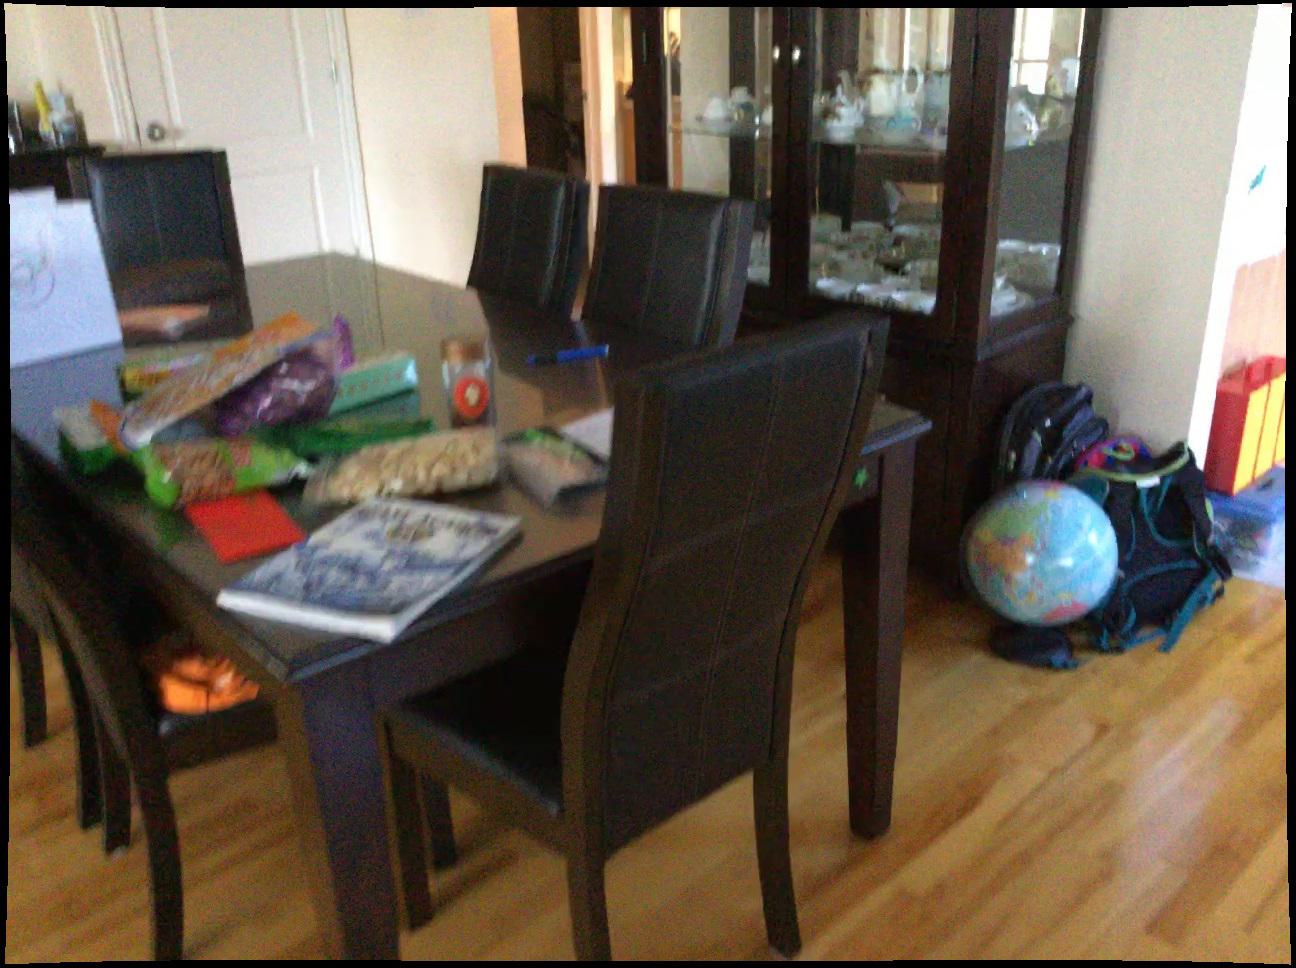
Question: Can the book fit left of the wrap from the world's perspective? Final answer should be yes or no.
Answer: No